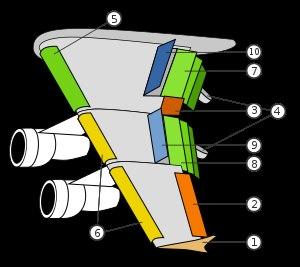
Un destructeur de portance, ou spoiler, est un dispositif mobile rectangulaire située sur l'extrados de l'aile d'un avion. Avec les volets hypersustentateurs, les becs de bord d'attaque et les compensateurs, les spoilers font partie des commandes de vol secondaires.